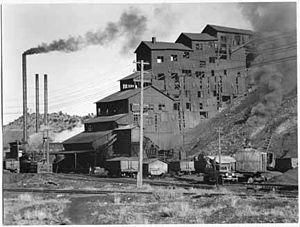
L'anthracite est une roche sédimentaire d'origine organique.
Madrid est un village du Nouveau-Mexique de 204 habitants au recensement de 2010.